The Fellowship of the Ring

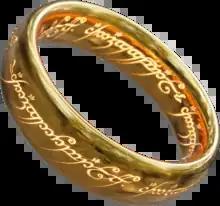
Gandalf proves that Frodo's Ring is the One Ring by throwing it into Frodo's fireplace, revealing the hidden text of the Rhyme of the Rings.

Bilbo celebrates his eleventy-first (111th) birthday and leaves the Shire suddenly, passing the Ring to Frodo Baggins, his cousin and heir. Neither Hobbit is aware of the Ring's origin, but Gandalf (a wizard) suspects it is a Ring of Power. Seventeen years later, in "The Shadow of the Past", Gandalf confirms to Frodo that the Ring is the powerfully seductive Ruling Ring lost by the Dark Lord Sauron long ago and counsels Frodo to take it away from the Shire. Gandalf leaves, promising to return by Frodo's birthday and accompany Frodo on his journey, but fails to do so.